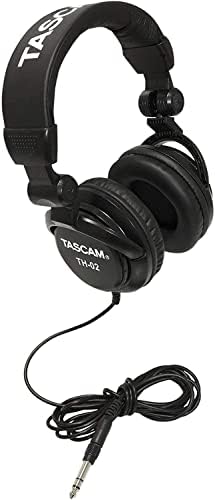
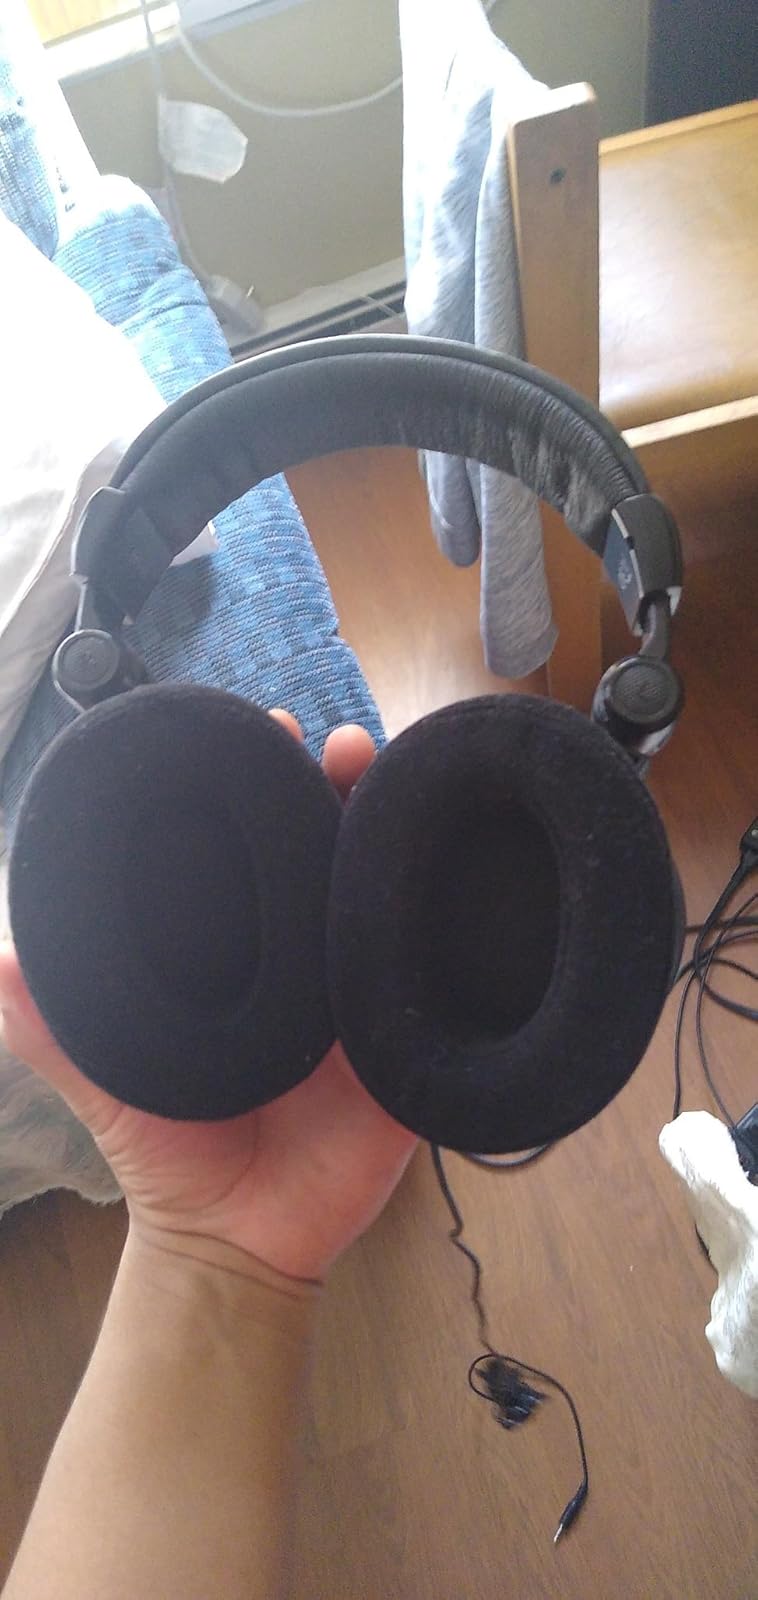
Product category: headphones
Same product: yes